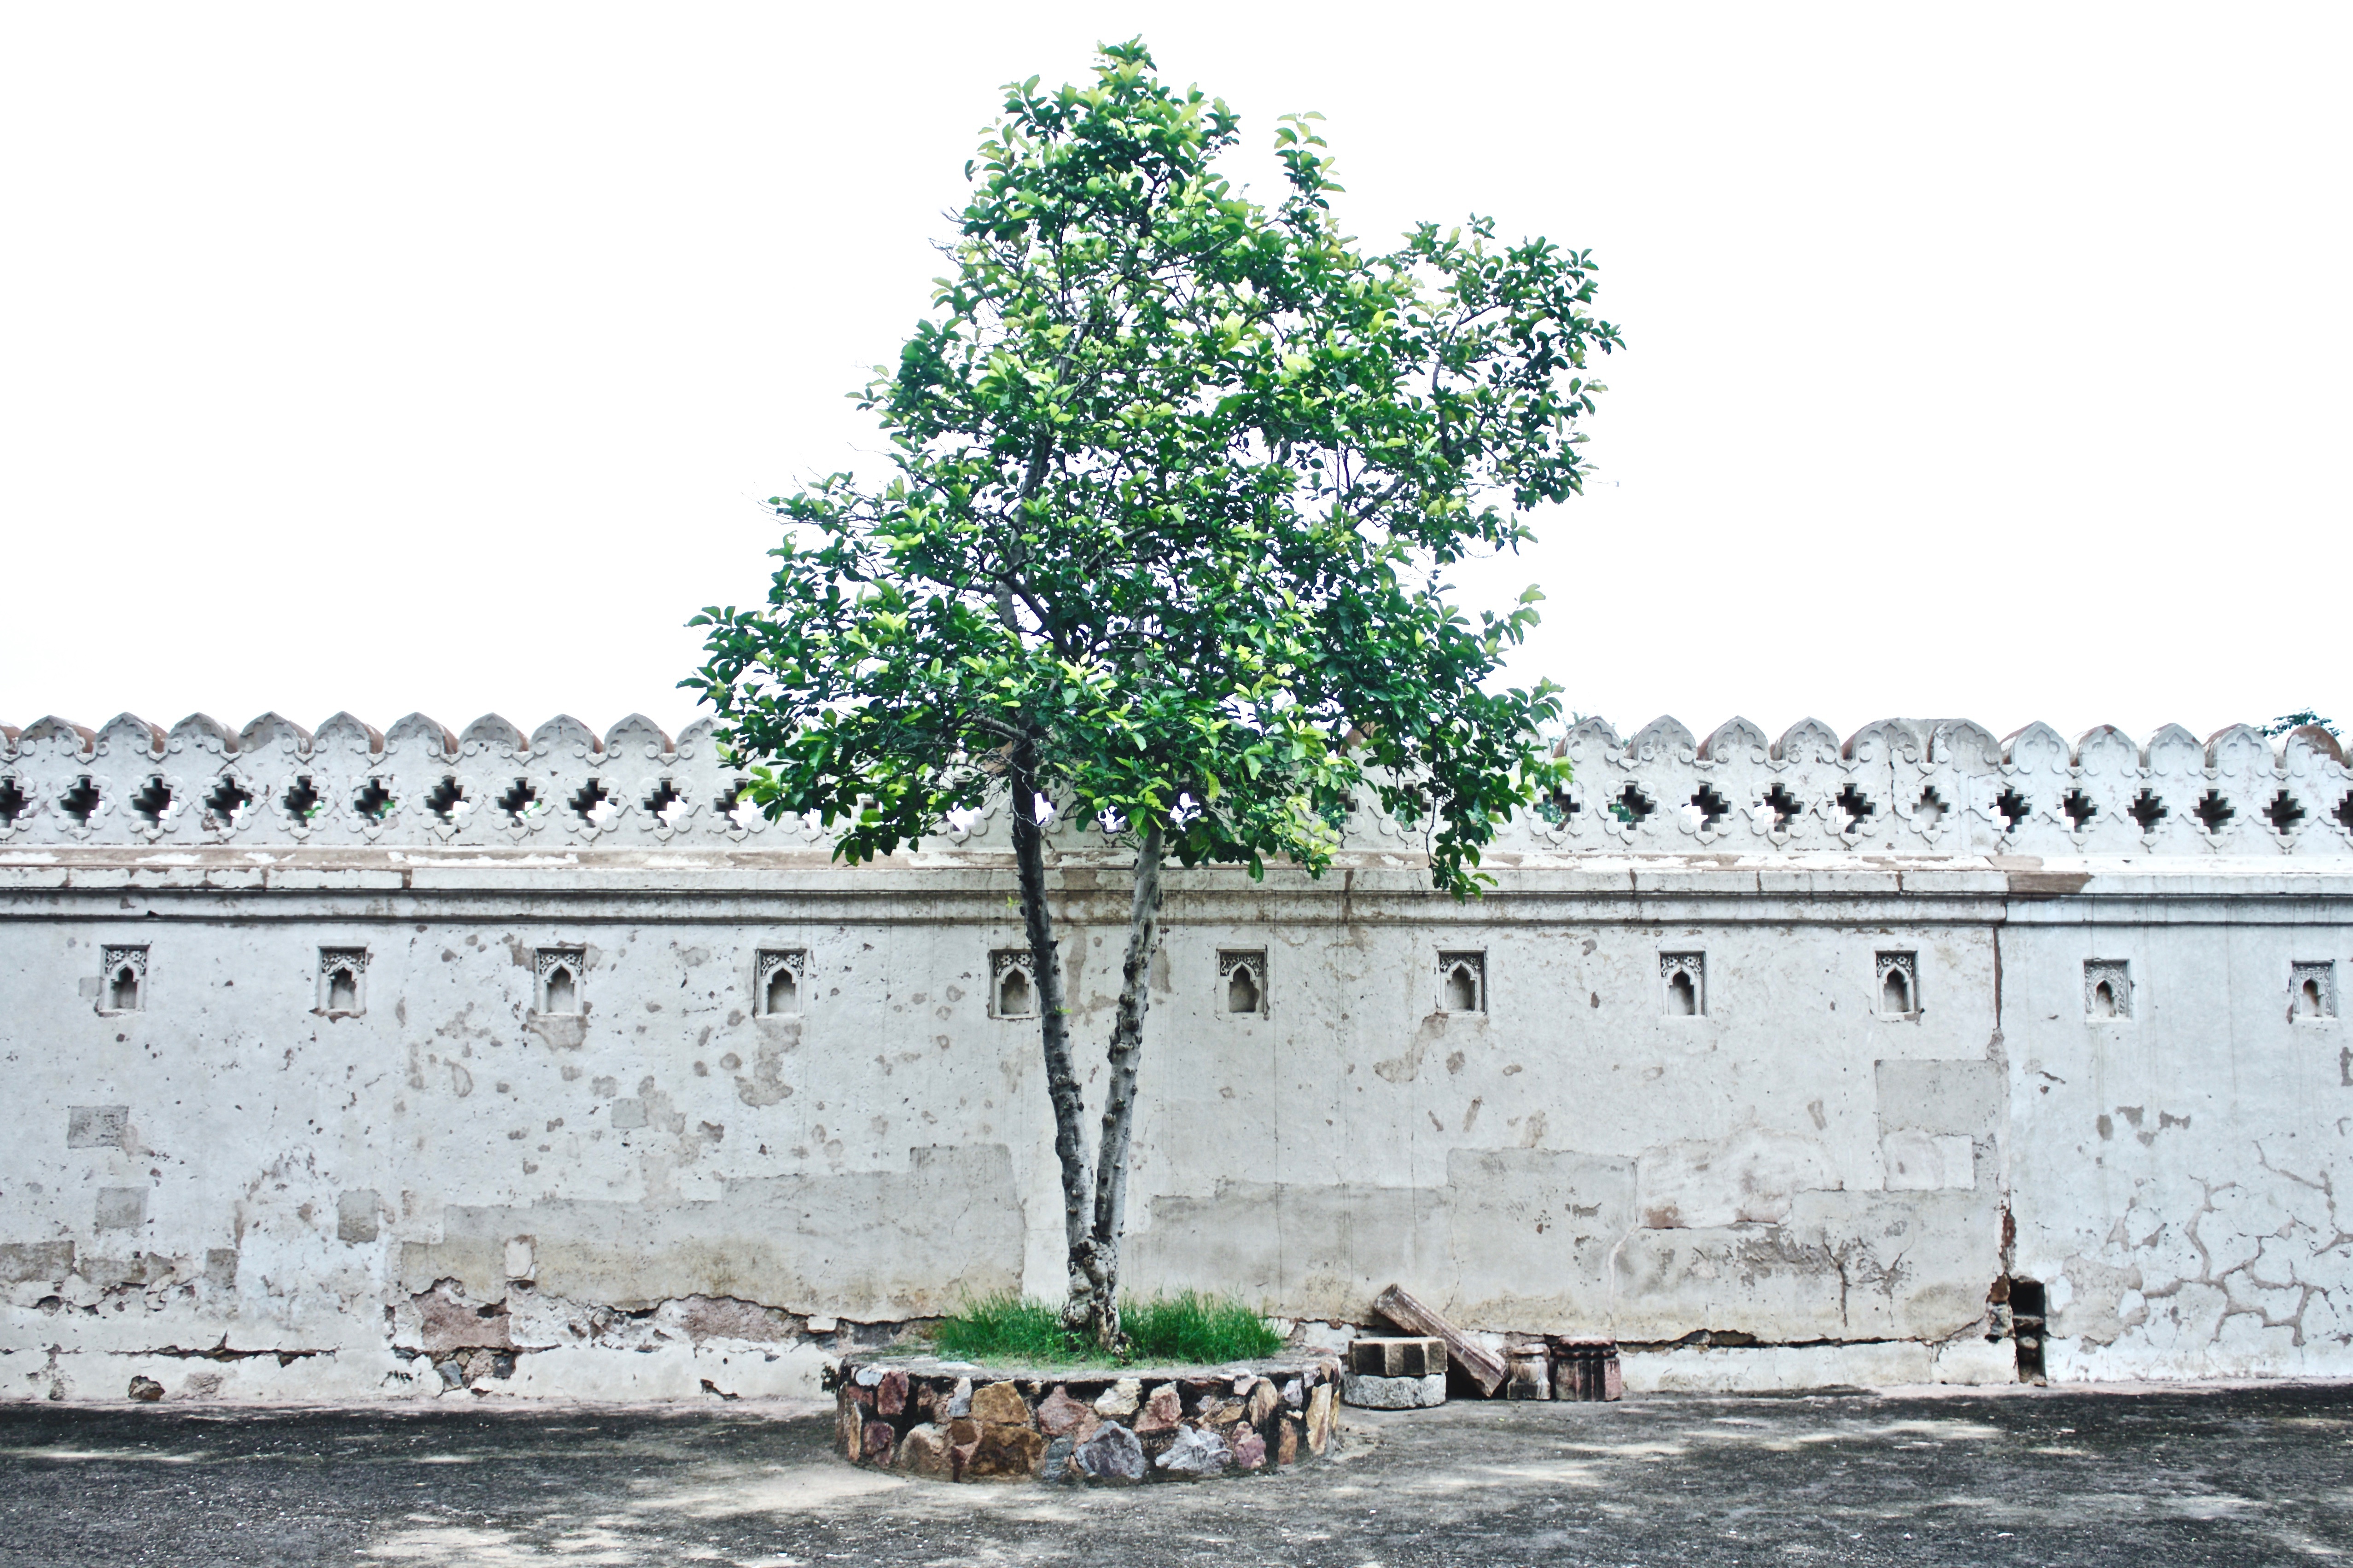
tree, plant, facade, woody plant